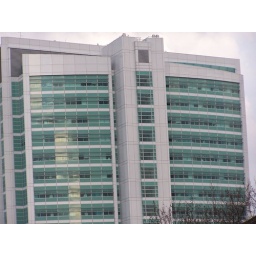
green building in london